Berkmans Speed Scout

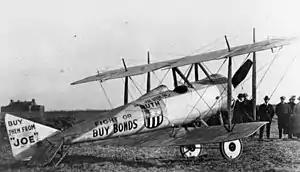

The Berkmans Speed Scout was an early American biplane scout built by the Berkmans brothers for the United States Army Air Service. It was tested in 1918 with positive results, but the end of World War I meant no production order was received, and no more aircraft were built.